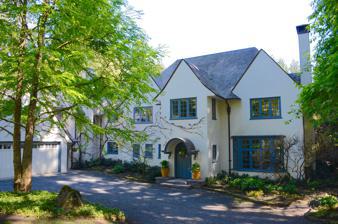
Building: Maurice Crumpacker House
Country: United States of America
Year built: 1923
House in Multnomah County, Oregon, U.S. United States historic place Maurice Crumpacker House U.S. National Register of Historic Places Portland Historic Landmark The Crumpacker House in 2016 Location 12714 SW Iron Mountain Boulevard Portland, Oregon Coordinates 45°25′59″N 122°39′30″W / 45.433017°N 122.658370°W / 45.433017; -122.658370 Built 1923 Architect Wade Hampton Pipes Architectural style Tudor revival NRHP reference No. 92001378 Added to NRHP October 23, 1992 The Maurice Crumpacker House is the former residence of Maurice E. Crumpacker , a popular Oregon attorney and United States Congressman in the 1920s. The house was built by Portland architect Wade Hampton Pipes in 1923, and is located in the Dunthorpe neighborhood of Multnomah County, Oregon , just outside the Portland municipal boundary. It was added to the National Register of Historic Places in 1992. References